Diana Maddock, Baroness Maddock

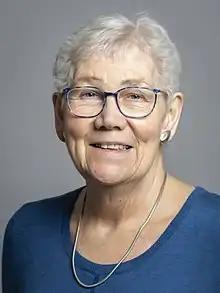
Official portrait, 2018

Diana Margaret Pearson Maddock, Baroness Maddock, Baroness Beith (' Derbyshire; 19 May 1945 – 26 June 2020) was a British Liberal Democrat politician. She was elected as Member of Parliament (MP) for Christchurch in a 1993 by-election but lost the seat at the subsequent 1997 general election to Conservative Christopher Chope. She re-entered Parliament as a life peer as Baroness Maddock, of Christchurch in the County of Dorset, in 1997 where she remained until her death.